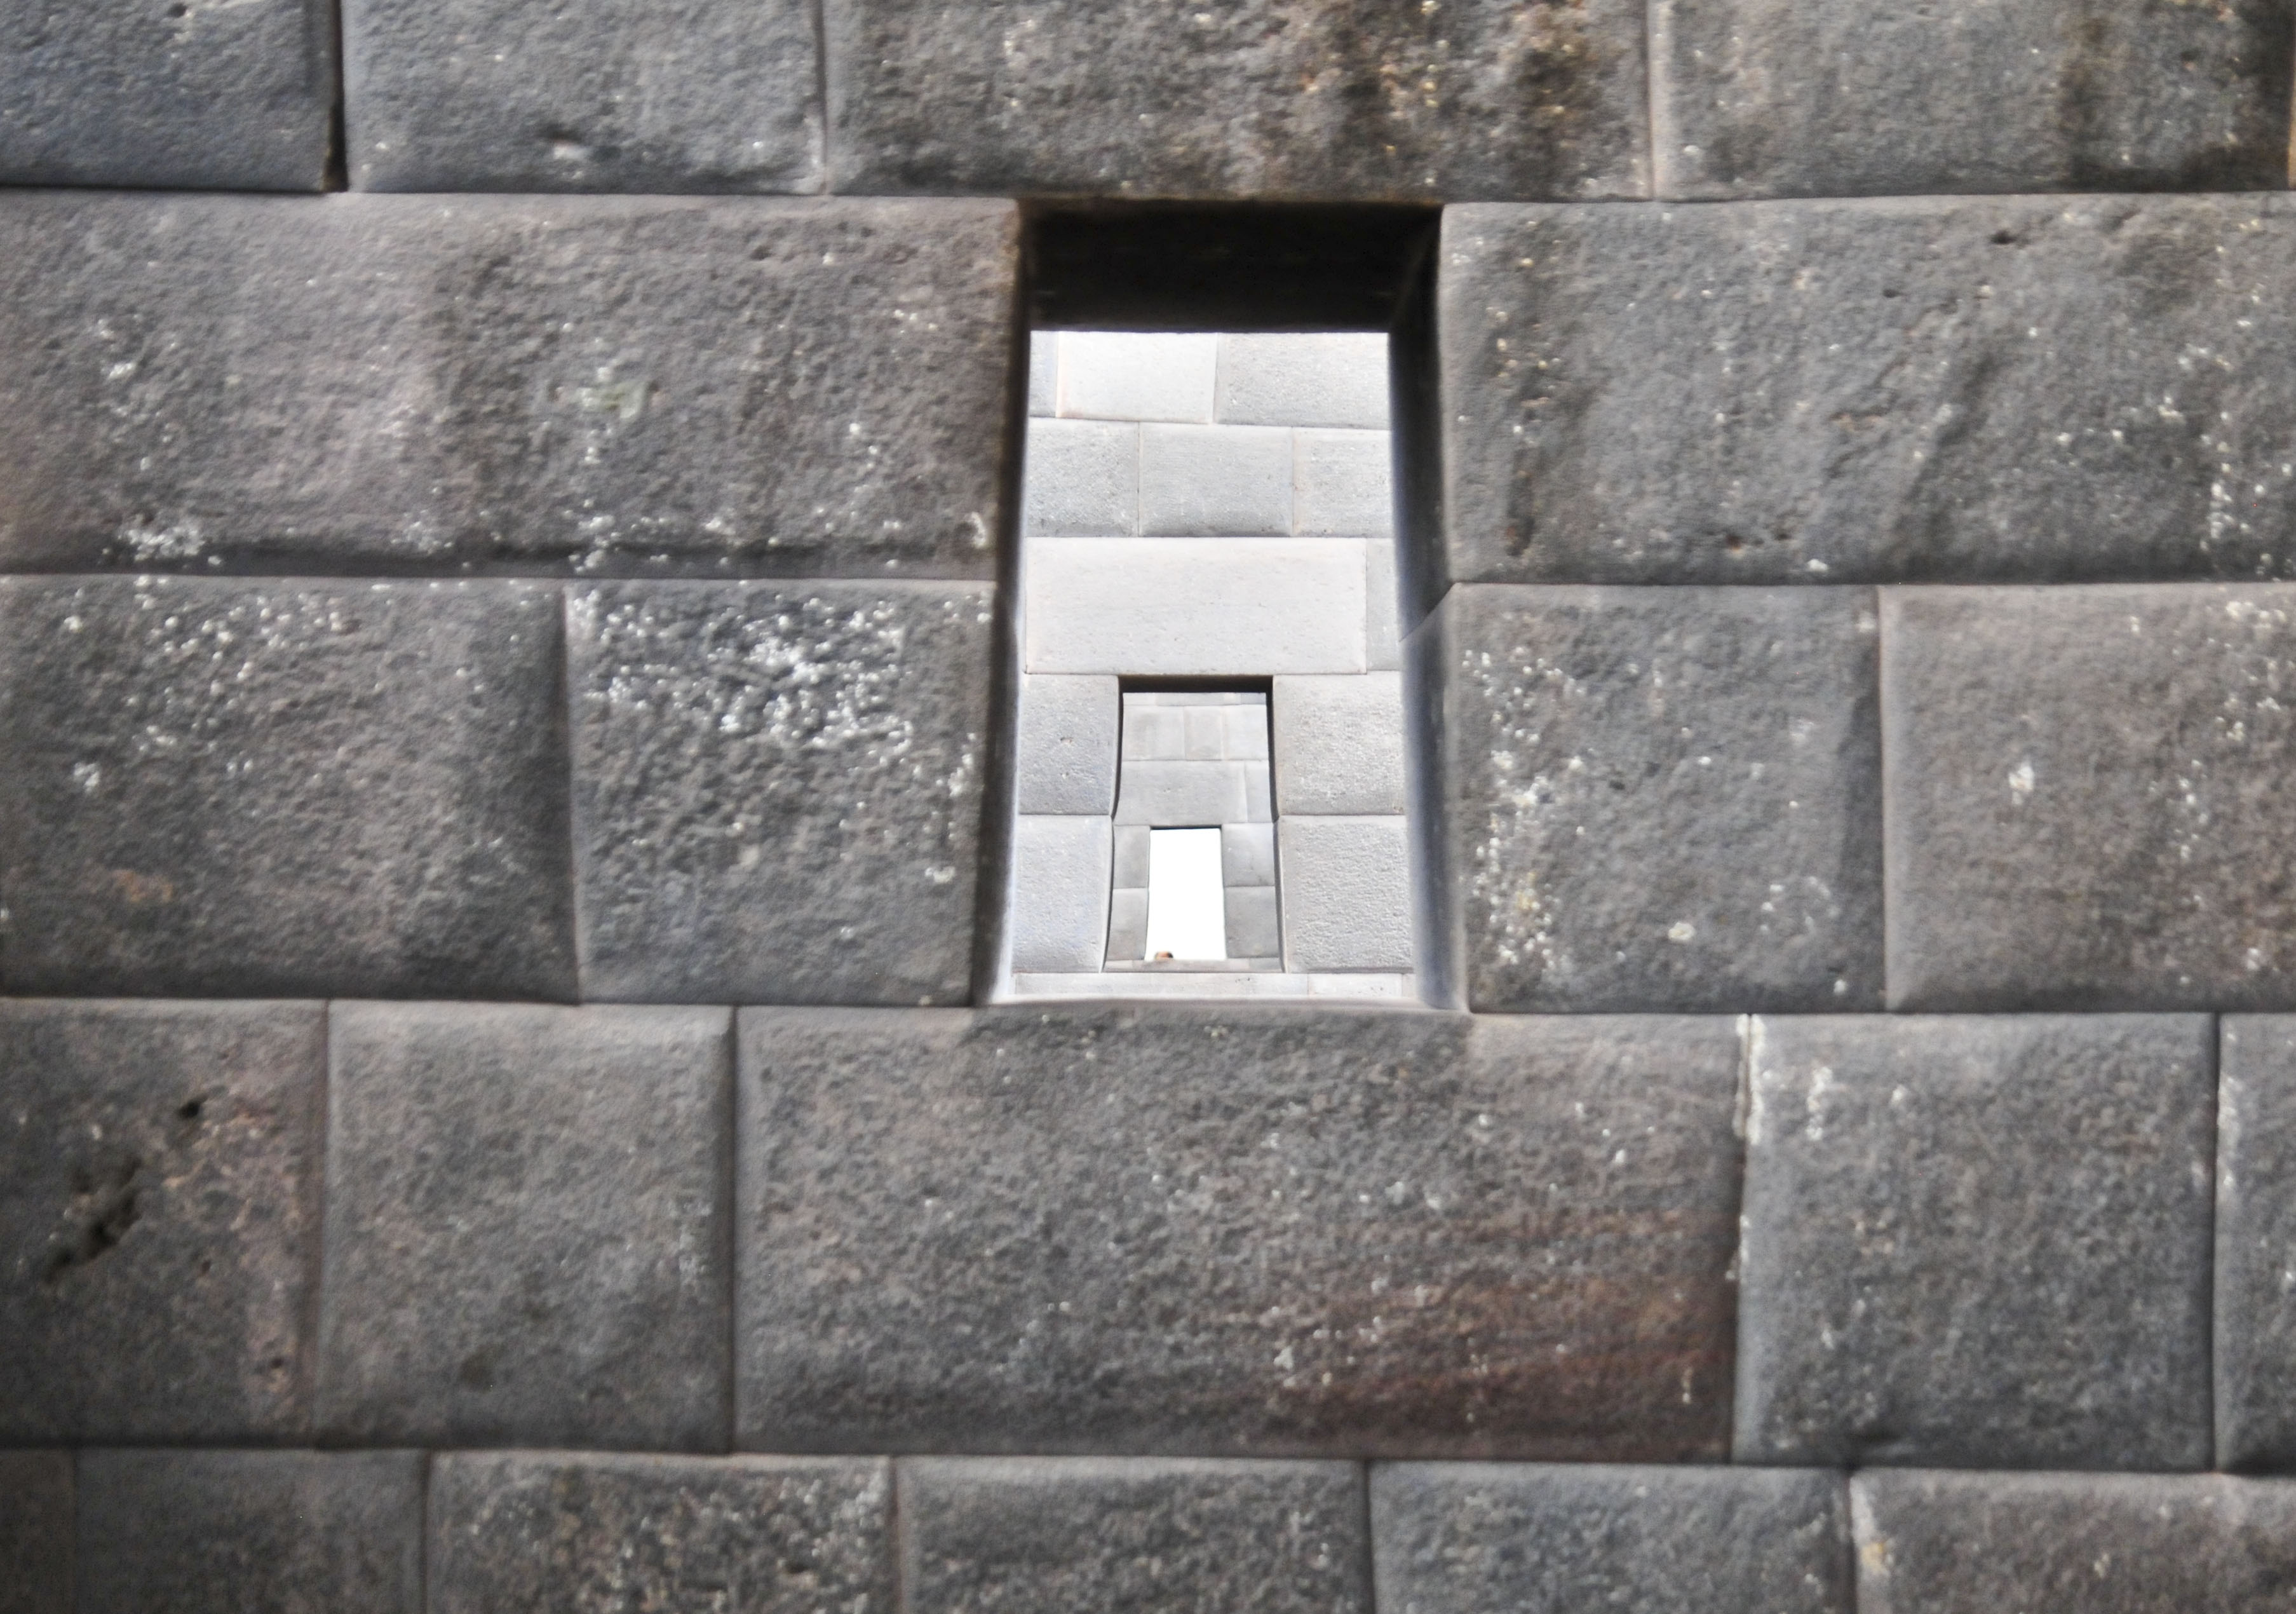
rock, floor, cobblestone, wall, facade, tile, nikon, stone wall, brick, material, peru, art, brickwork, d300, flooring, road surface